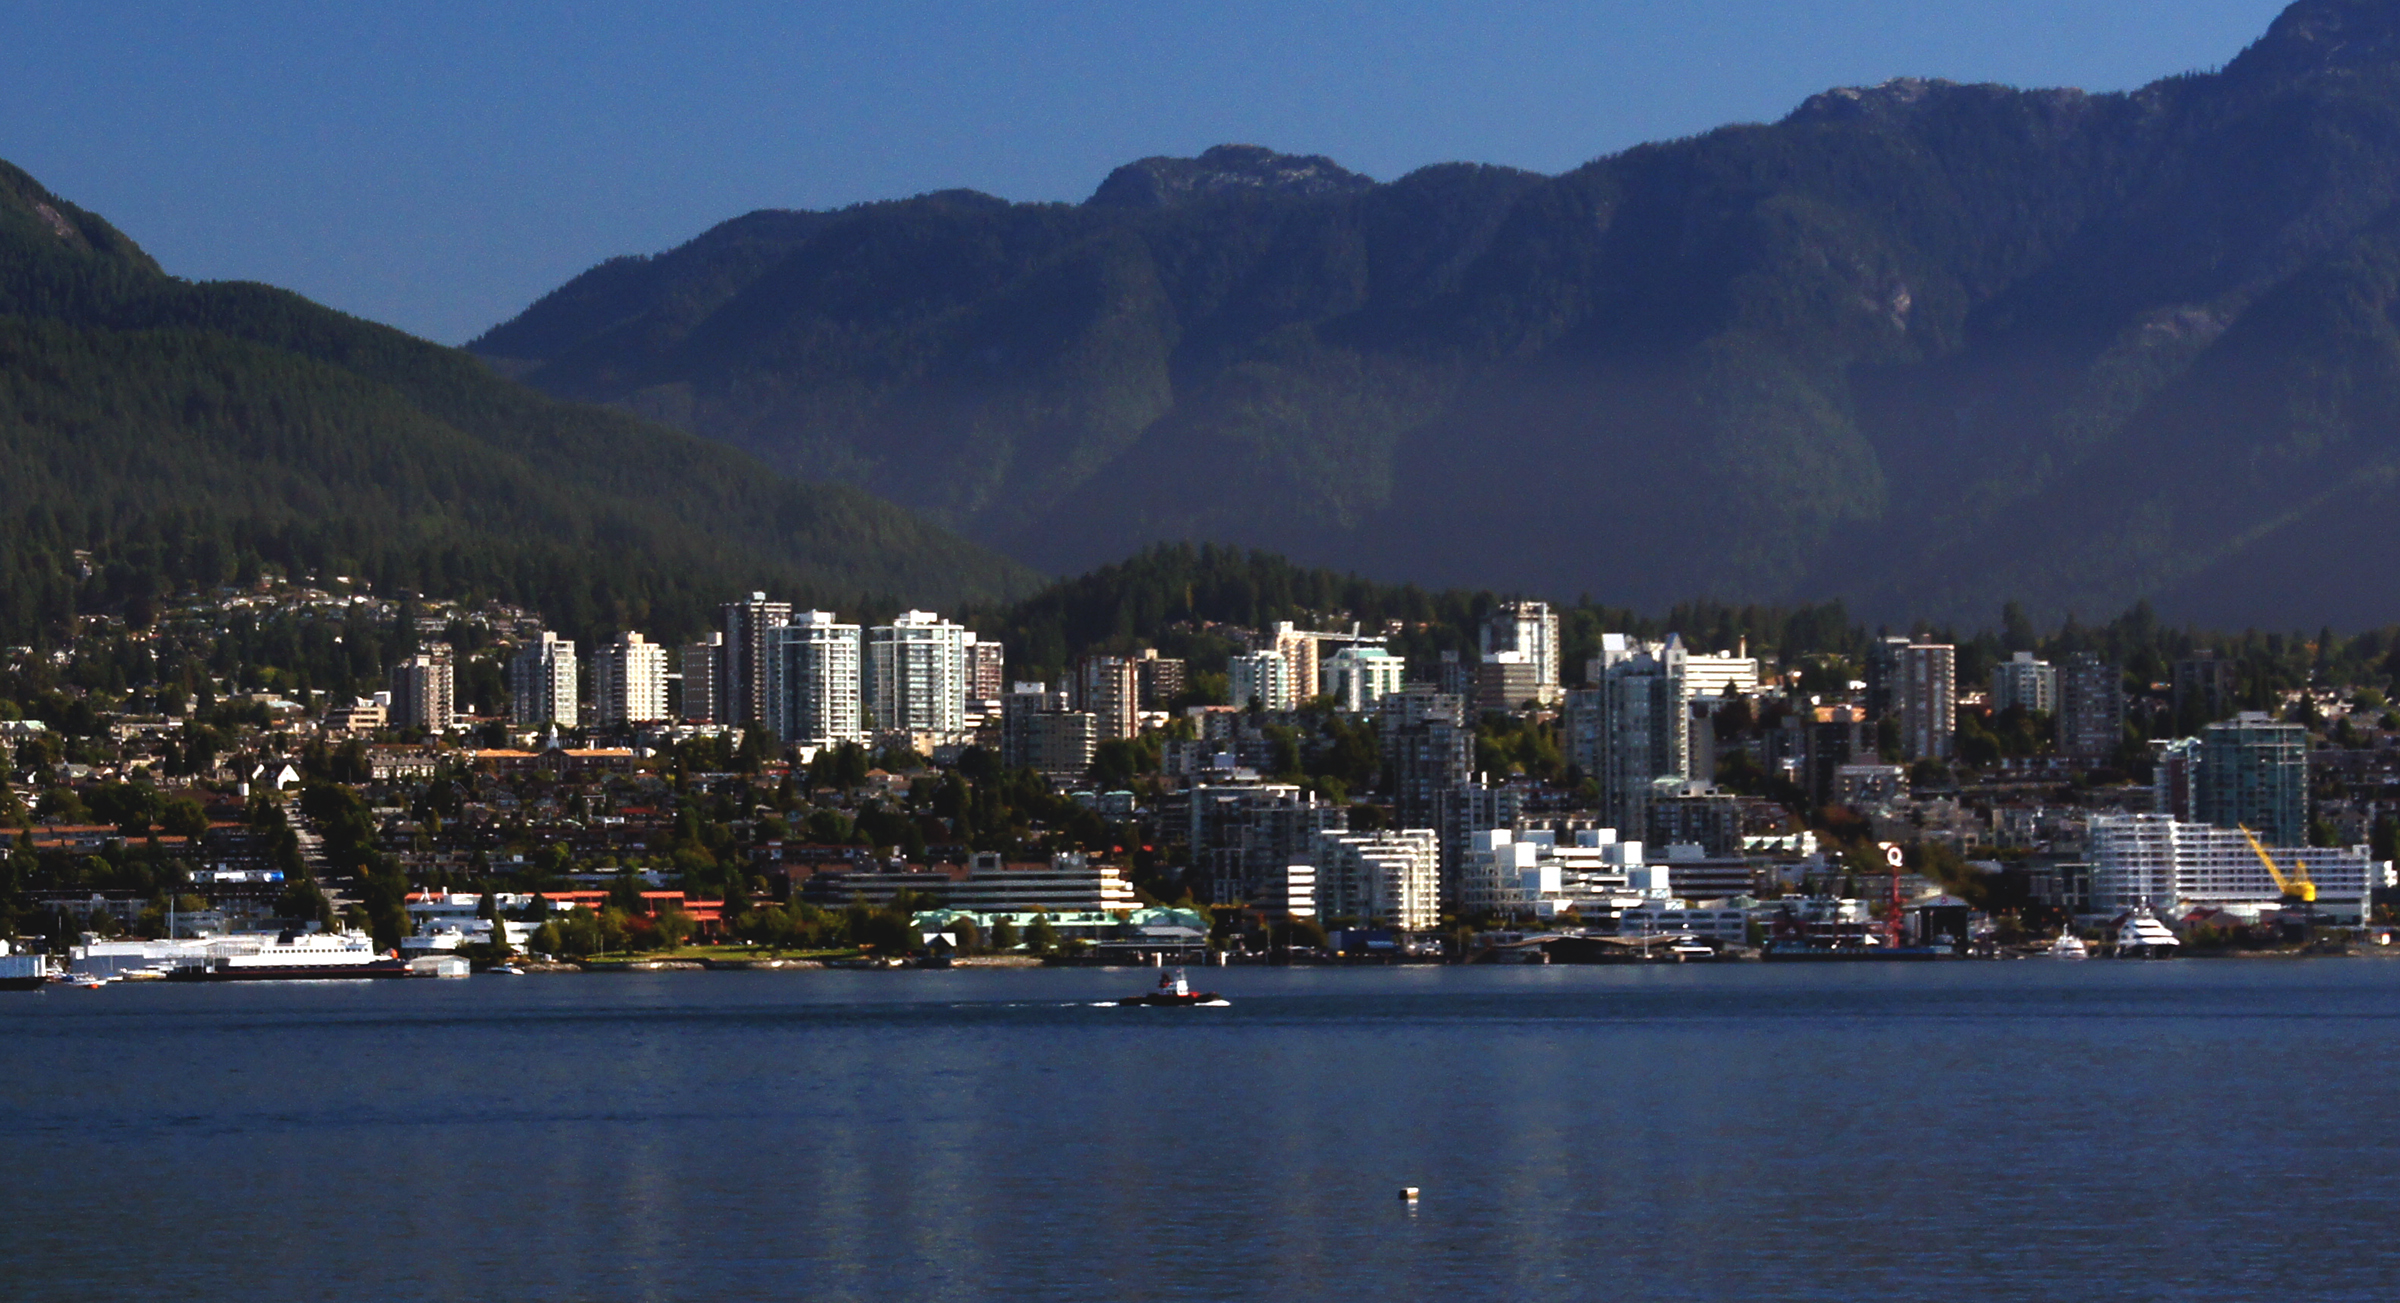
sea, coast, mountain, skyline, lake, city, river, mountain range, cityscape, dusk, evening, reflection, bay, harbor, body of water, publicdomain, vancover, vancoversightseeing, landform, aerial photography, geographical feature